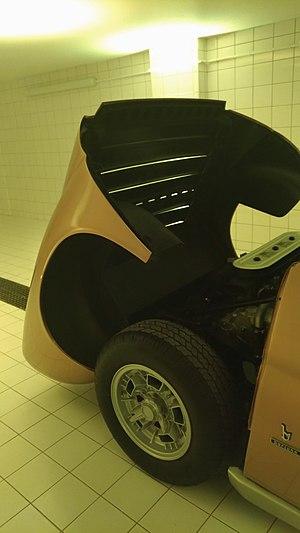
Lamborghini Miura - Soirée inaugurale concession Lamborghini Groupe Schumacher
La Lamborghini Miura est un modèle automobile du constructeur italien Lamborghini, produit de 1966 à 1973. L'une des premières voitures de série dotées d'un moteur central-arrière, elle est devenue un des modèles majeurs de l'histoire de l'automobile. Cette voiture est le fruit du travail de l'ingénieur Gian Paolo Dallara, arrivé en 1963 dans la firme au taureau, et du designer Marcello Gandini, jeune ingénieur du carrossier Bertone.